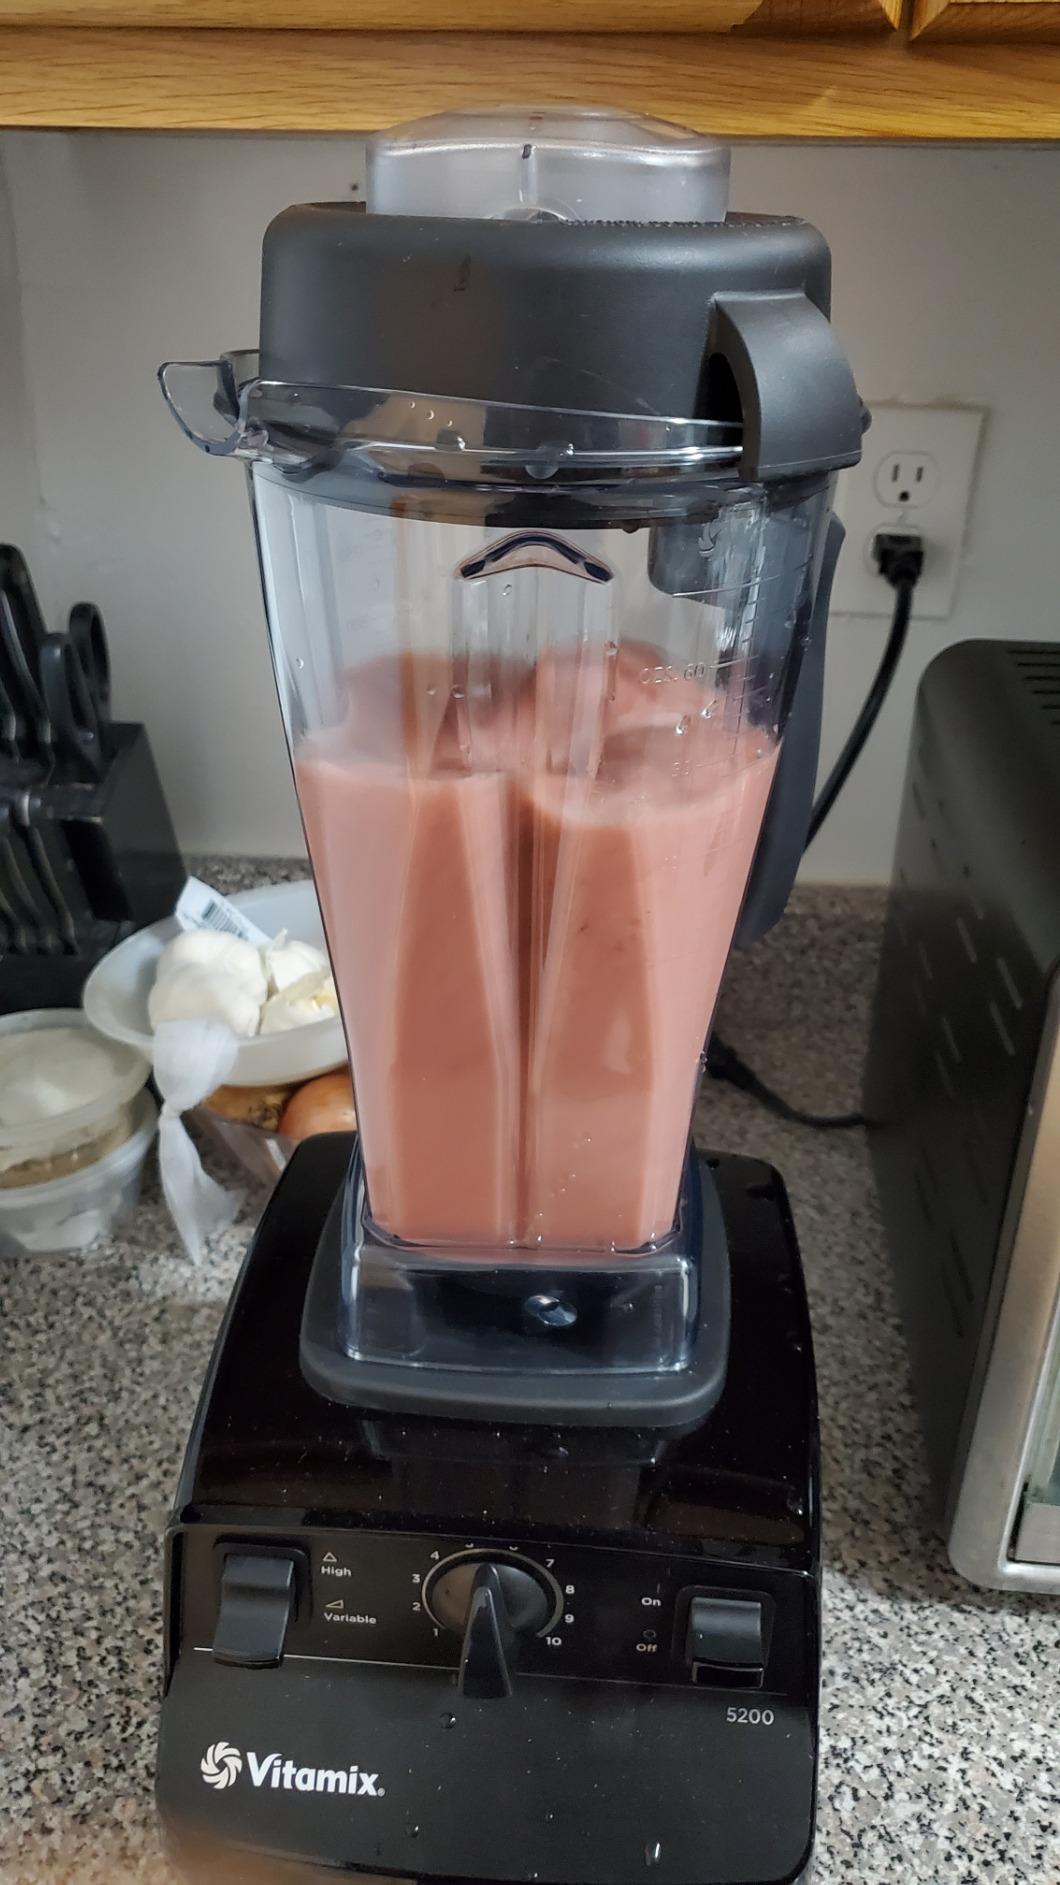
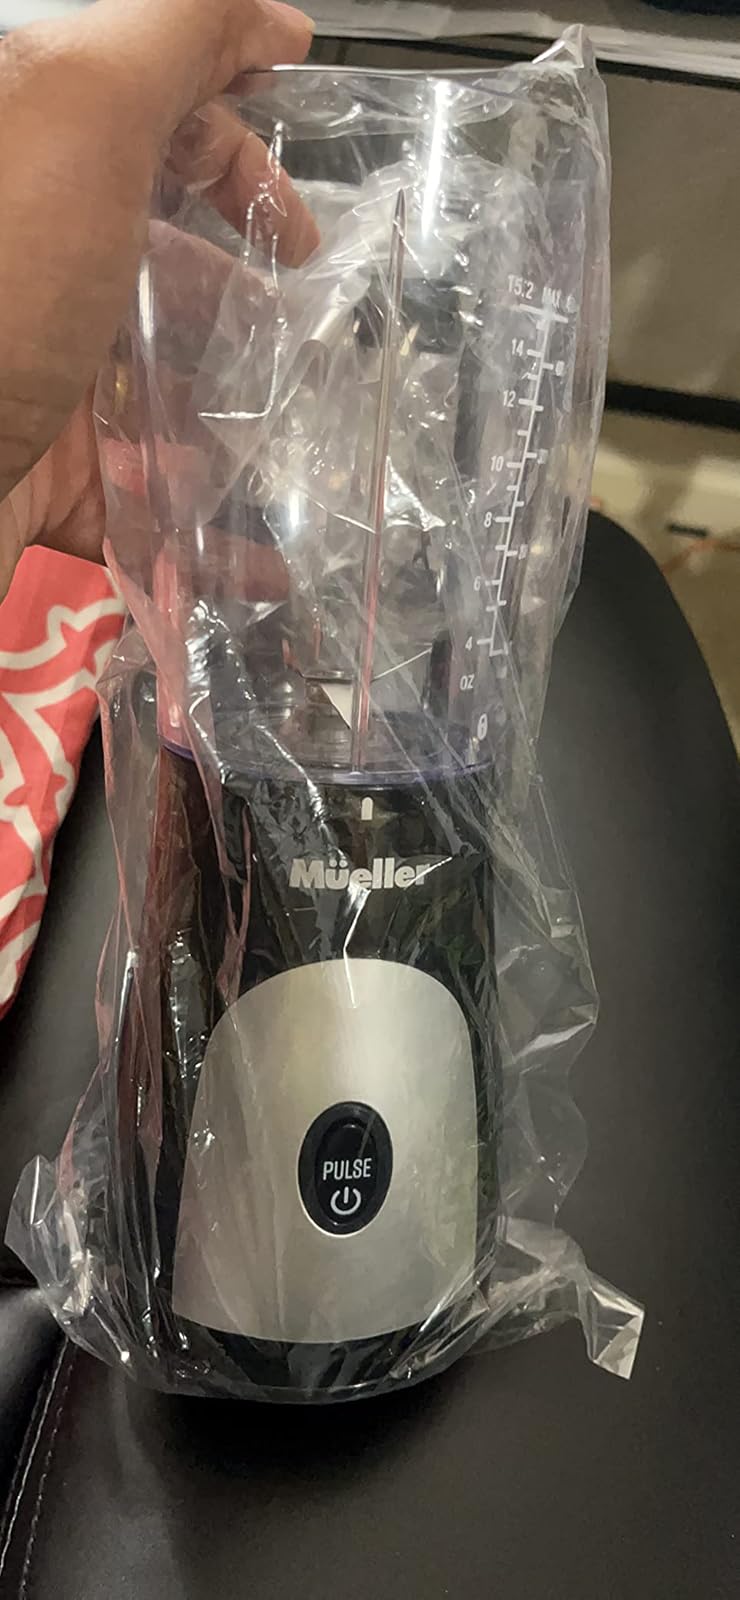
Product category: items_blender
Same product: no